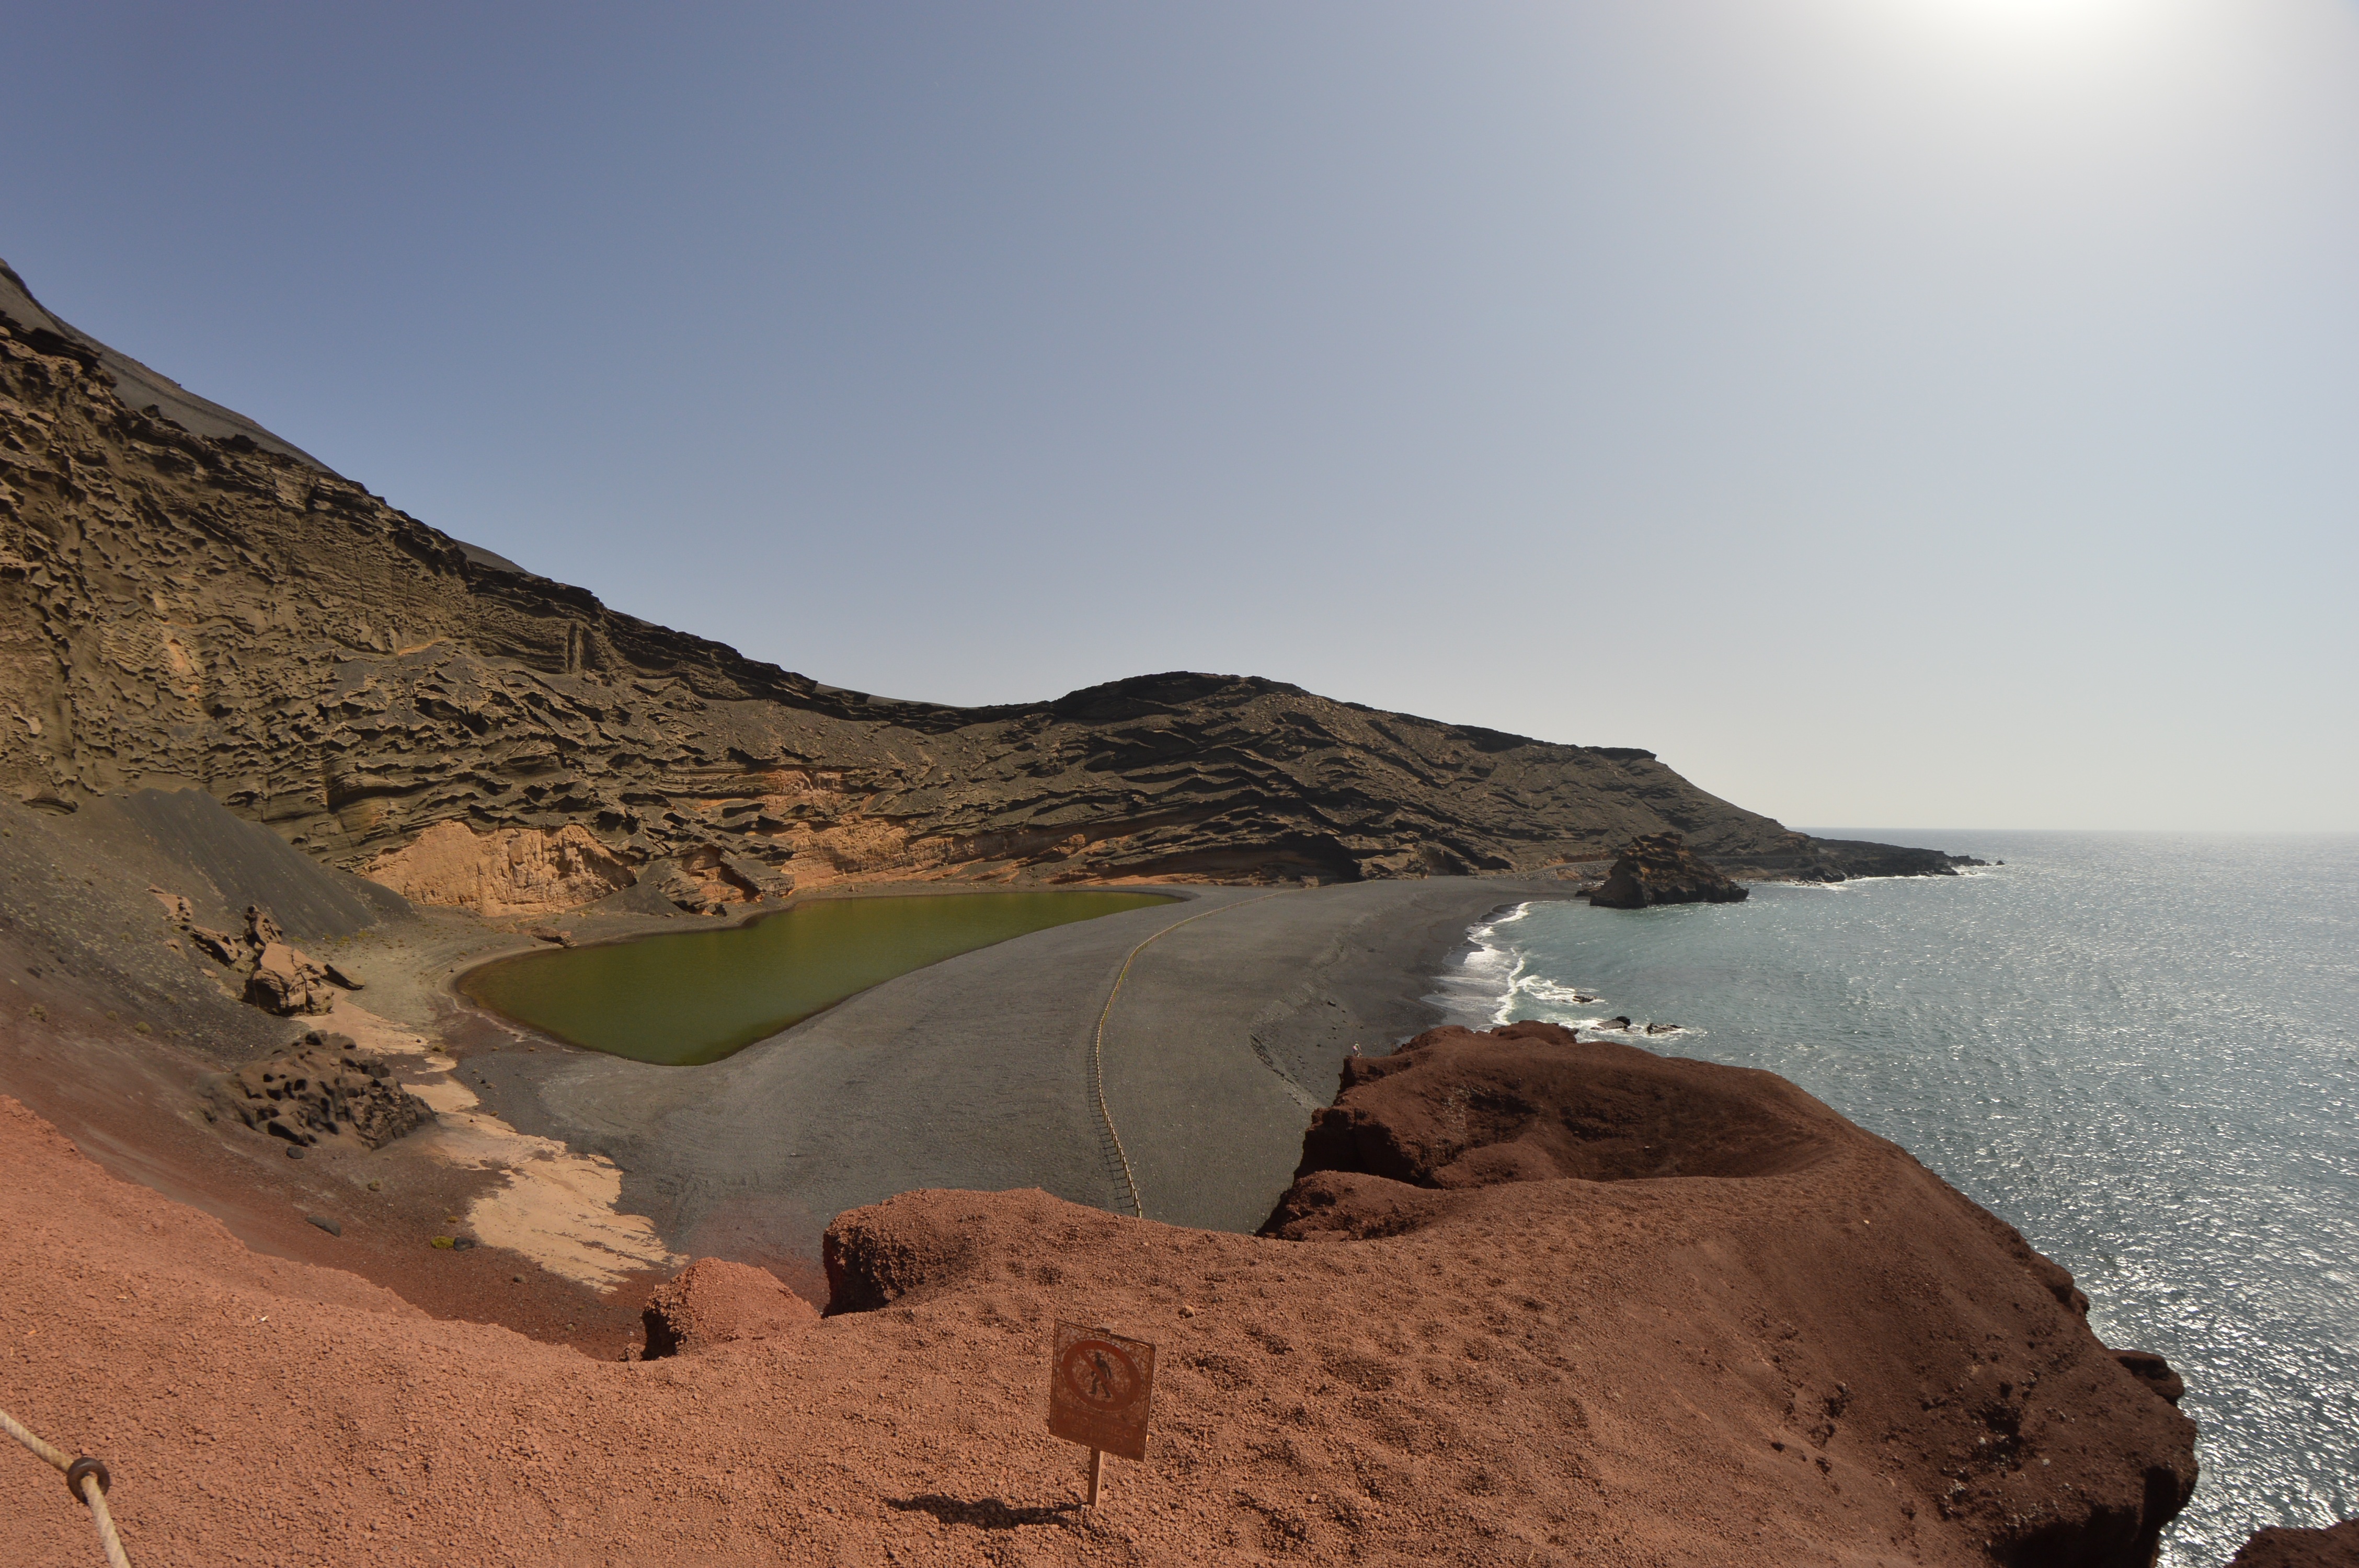
beach, landscape, sea, coast, nature, sand, rock, ocean, wave, lake, meeting, cliff, green, volcano, terrain, material, body of water, geology, earth, cape, landform, natural environment, geographical feature